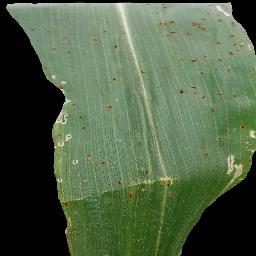
Label: Corn___Common_rust